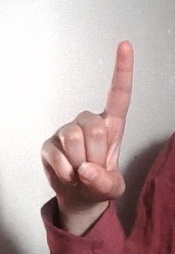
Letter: bb